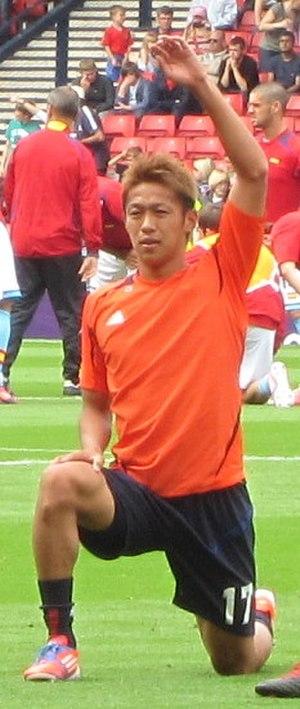
Hiroshi Kiyotake, né le 12 novembre 1989 à Ōita, est un footballeur international japonais qui évolue au poste de milieu offensif au Cerezo Osaka.